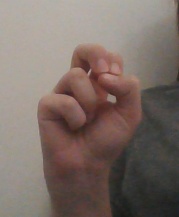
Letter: gaaf